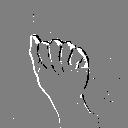
ASL letter: a